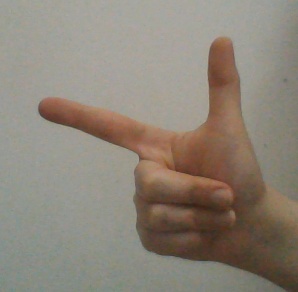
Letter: yaa